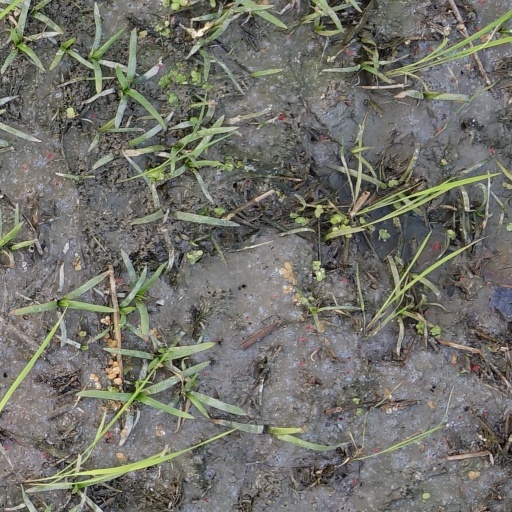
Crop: rice